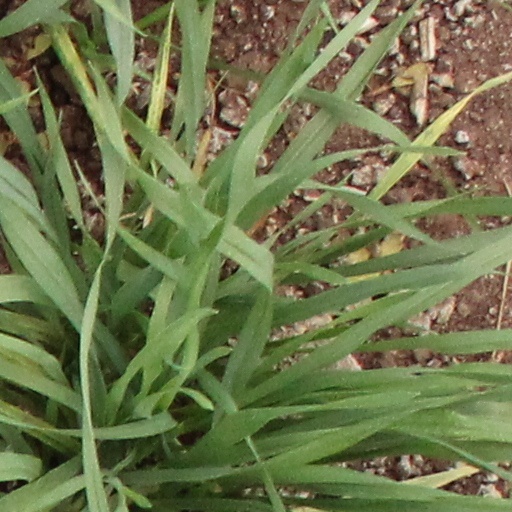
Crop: wheat